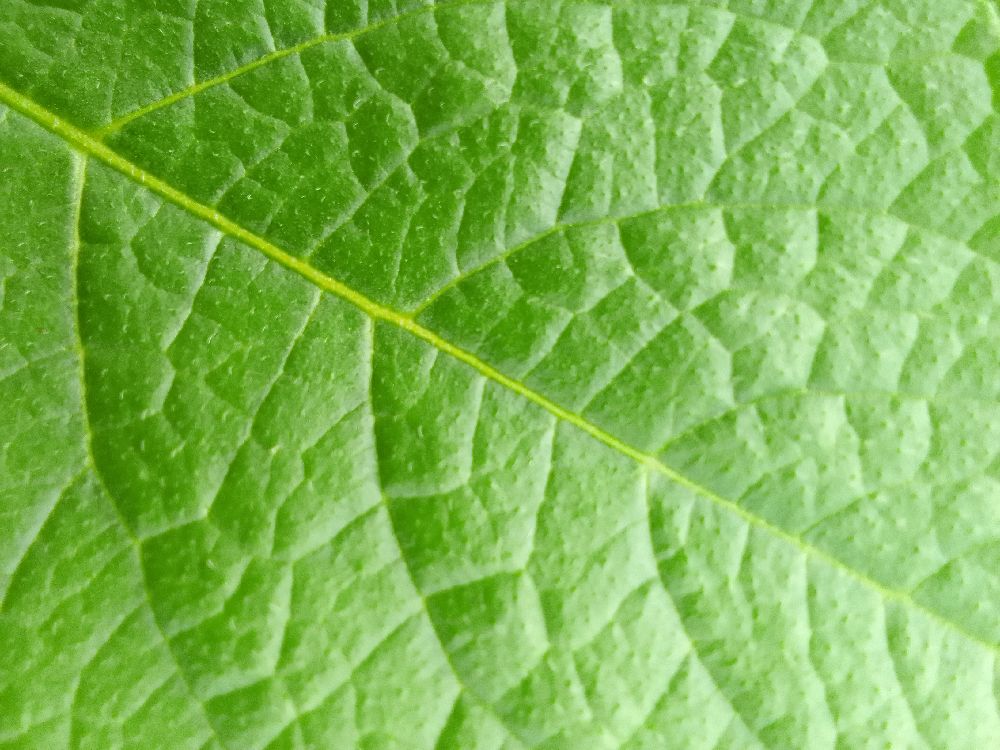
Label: Healthy